Siege of Guînes (1352)

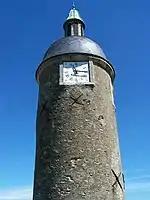

In early January 1352 a band of freelancing English soldiers, led by John of Doncaster, seized the town of Guînes by midnight escalade. The fortifications at Guînes were often used as quarters for English prisoners. According to some contemporary accounts Doncaster had been employed as forced labor there after being taken captive earlier in the war and had used the opportunity to examine the town's defenses. After gaining his freedom he had remained in France as a member of the garrison of Calais, as he had been exiled from England for violent crimes. One of these sources suggests that Doncaster learned the details of Guînes' defenses through an affair with a French washerwoman. The French garrison of Guînes was not expecting an attack and Doncaster's party crossed the moat, scaled the walls, killed the sentries, stormed the keep, released the English prisoners there, and took over the whole castle.